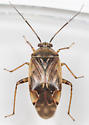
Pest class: lygus_bug